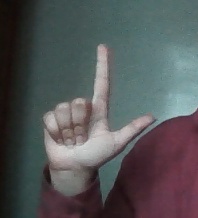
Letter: laam